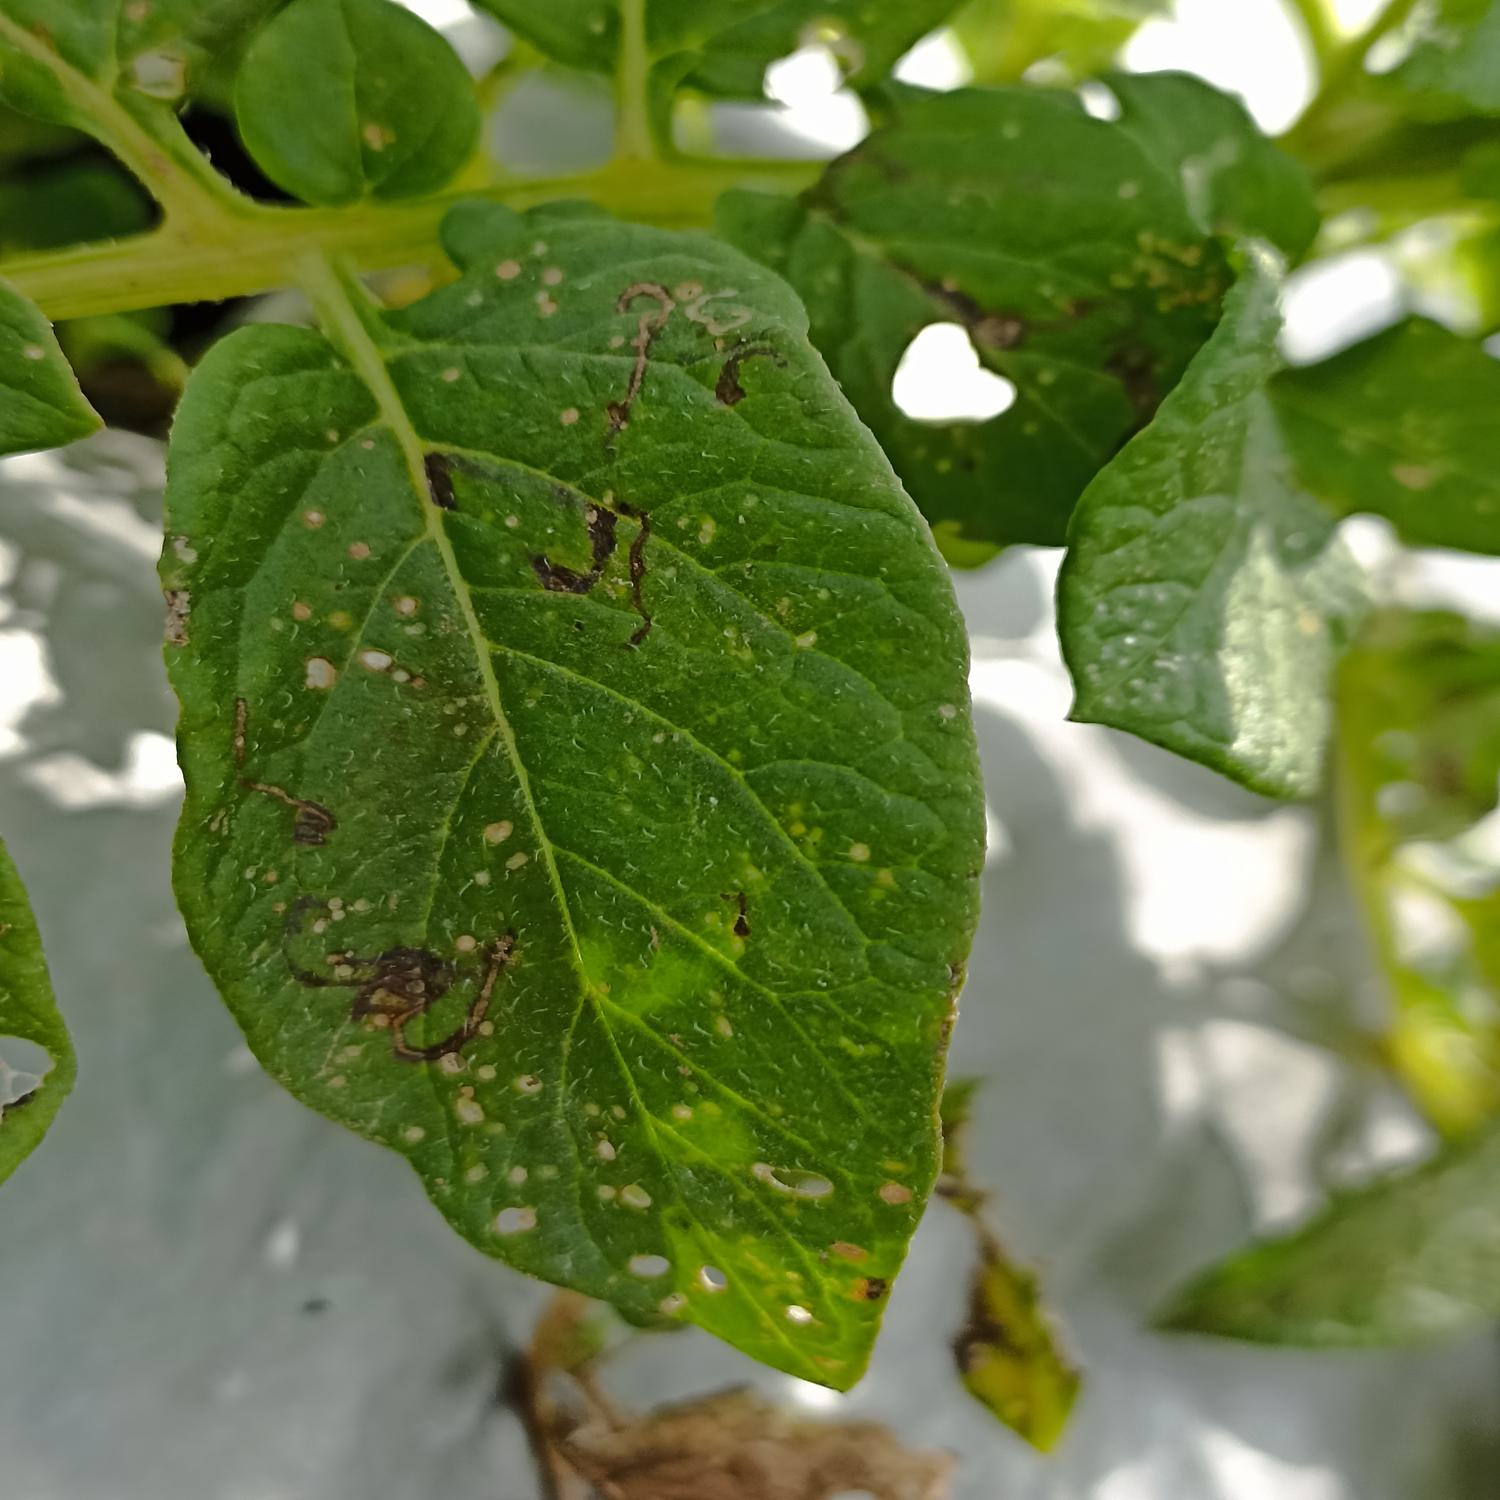
Label: Pest